Konobelodon

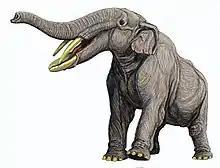
Restoration of "K. britti"

"Konobelodon" was originally coined as a subgenus of "Amebelodon", and was subsequently elevated to full generic rank in a 2014 re-appraisal of ""Mastodon" atticus". Within Amebelodontinae, "Konobelodon" is closely related to "Platybelodon" and "Torynobelodon". The genus "Konobelodon" likely originated in eastern Eurasia, with "K. robustus" being known from the Liushu Formation in the Gansu Province of China. Under this hypothesis, it diverged via separate migrations westward into Europe and western Asia, represented by "K. atticus", and eastward into North America, where the genus arrived c. 7 Ma and survived until the very end of the Miocene. The species "Konobelodon cyrenaicus" is known from the Late Miocene of North Africa, representing the latest surviving amebelodont on the African continent.